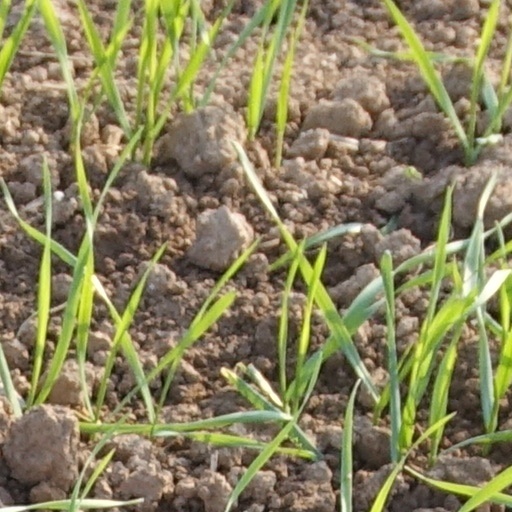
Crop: wheat